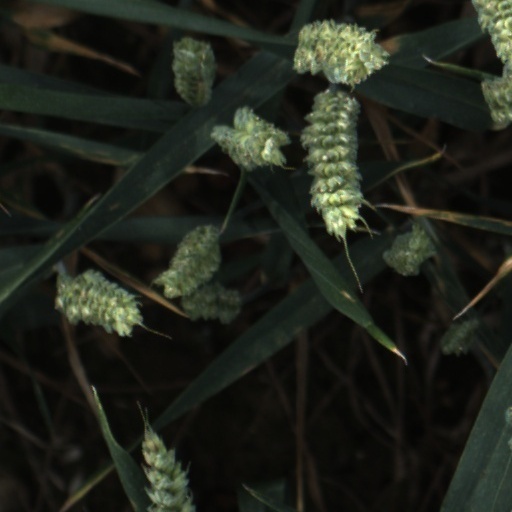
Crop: wheat